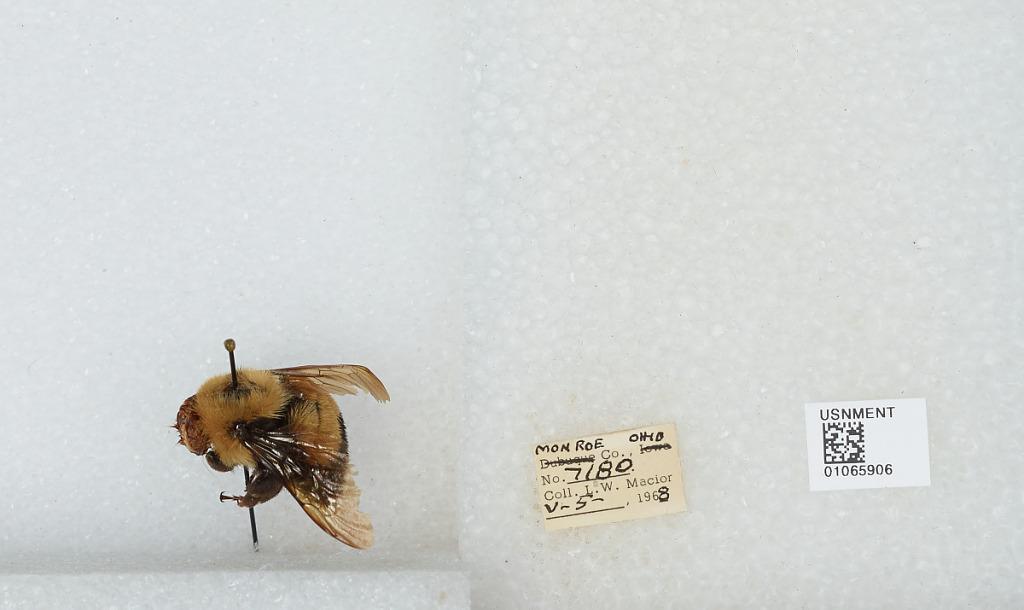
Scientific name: Bombus (Bombus) affinis Cresson
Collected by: L. Macior
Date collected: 1968-5-5
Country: United States
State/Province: Ohio
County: Monroe
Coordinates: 39.73, -81.08